Sallarid dynasty

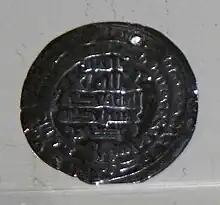
Silver dirham of Marzban bin Muhammad.

In 943-944, the Russians organized another campaign to the Caspian region, which was many times more brutal than the 913/14 March. As a result of this campaign, which affected the economic situation in the region, Barda lost its position and essence as a large city and gave this position to Ganja.